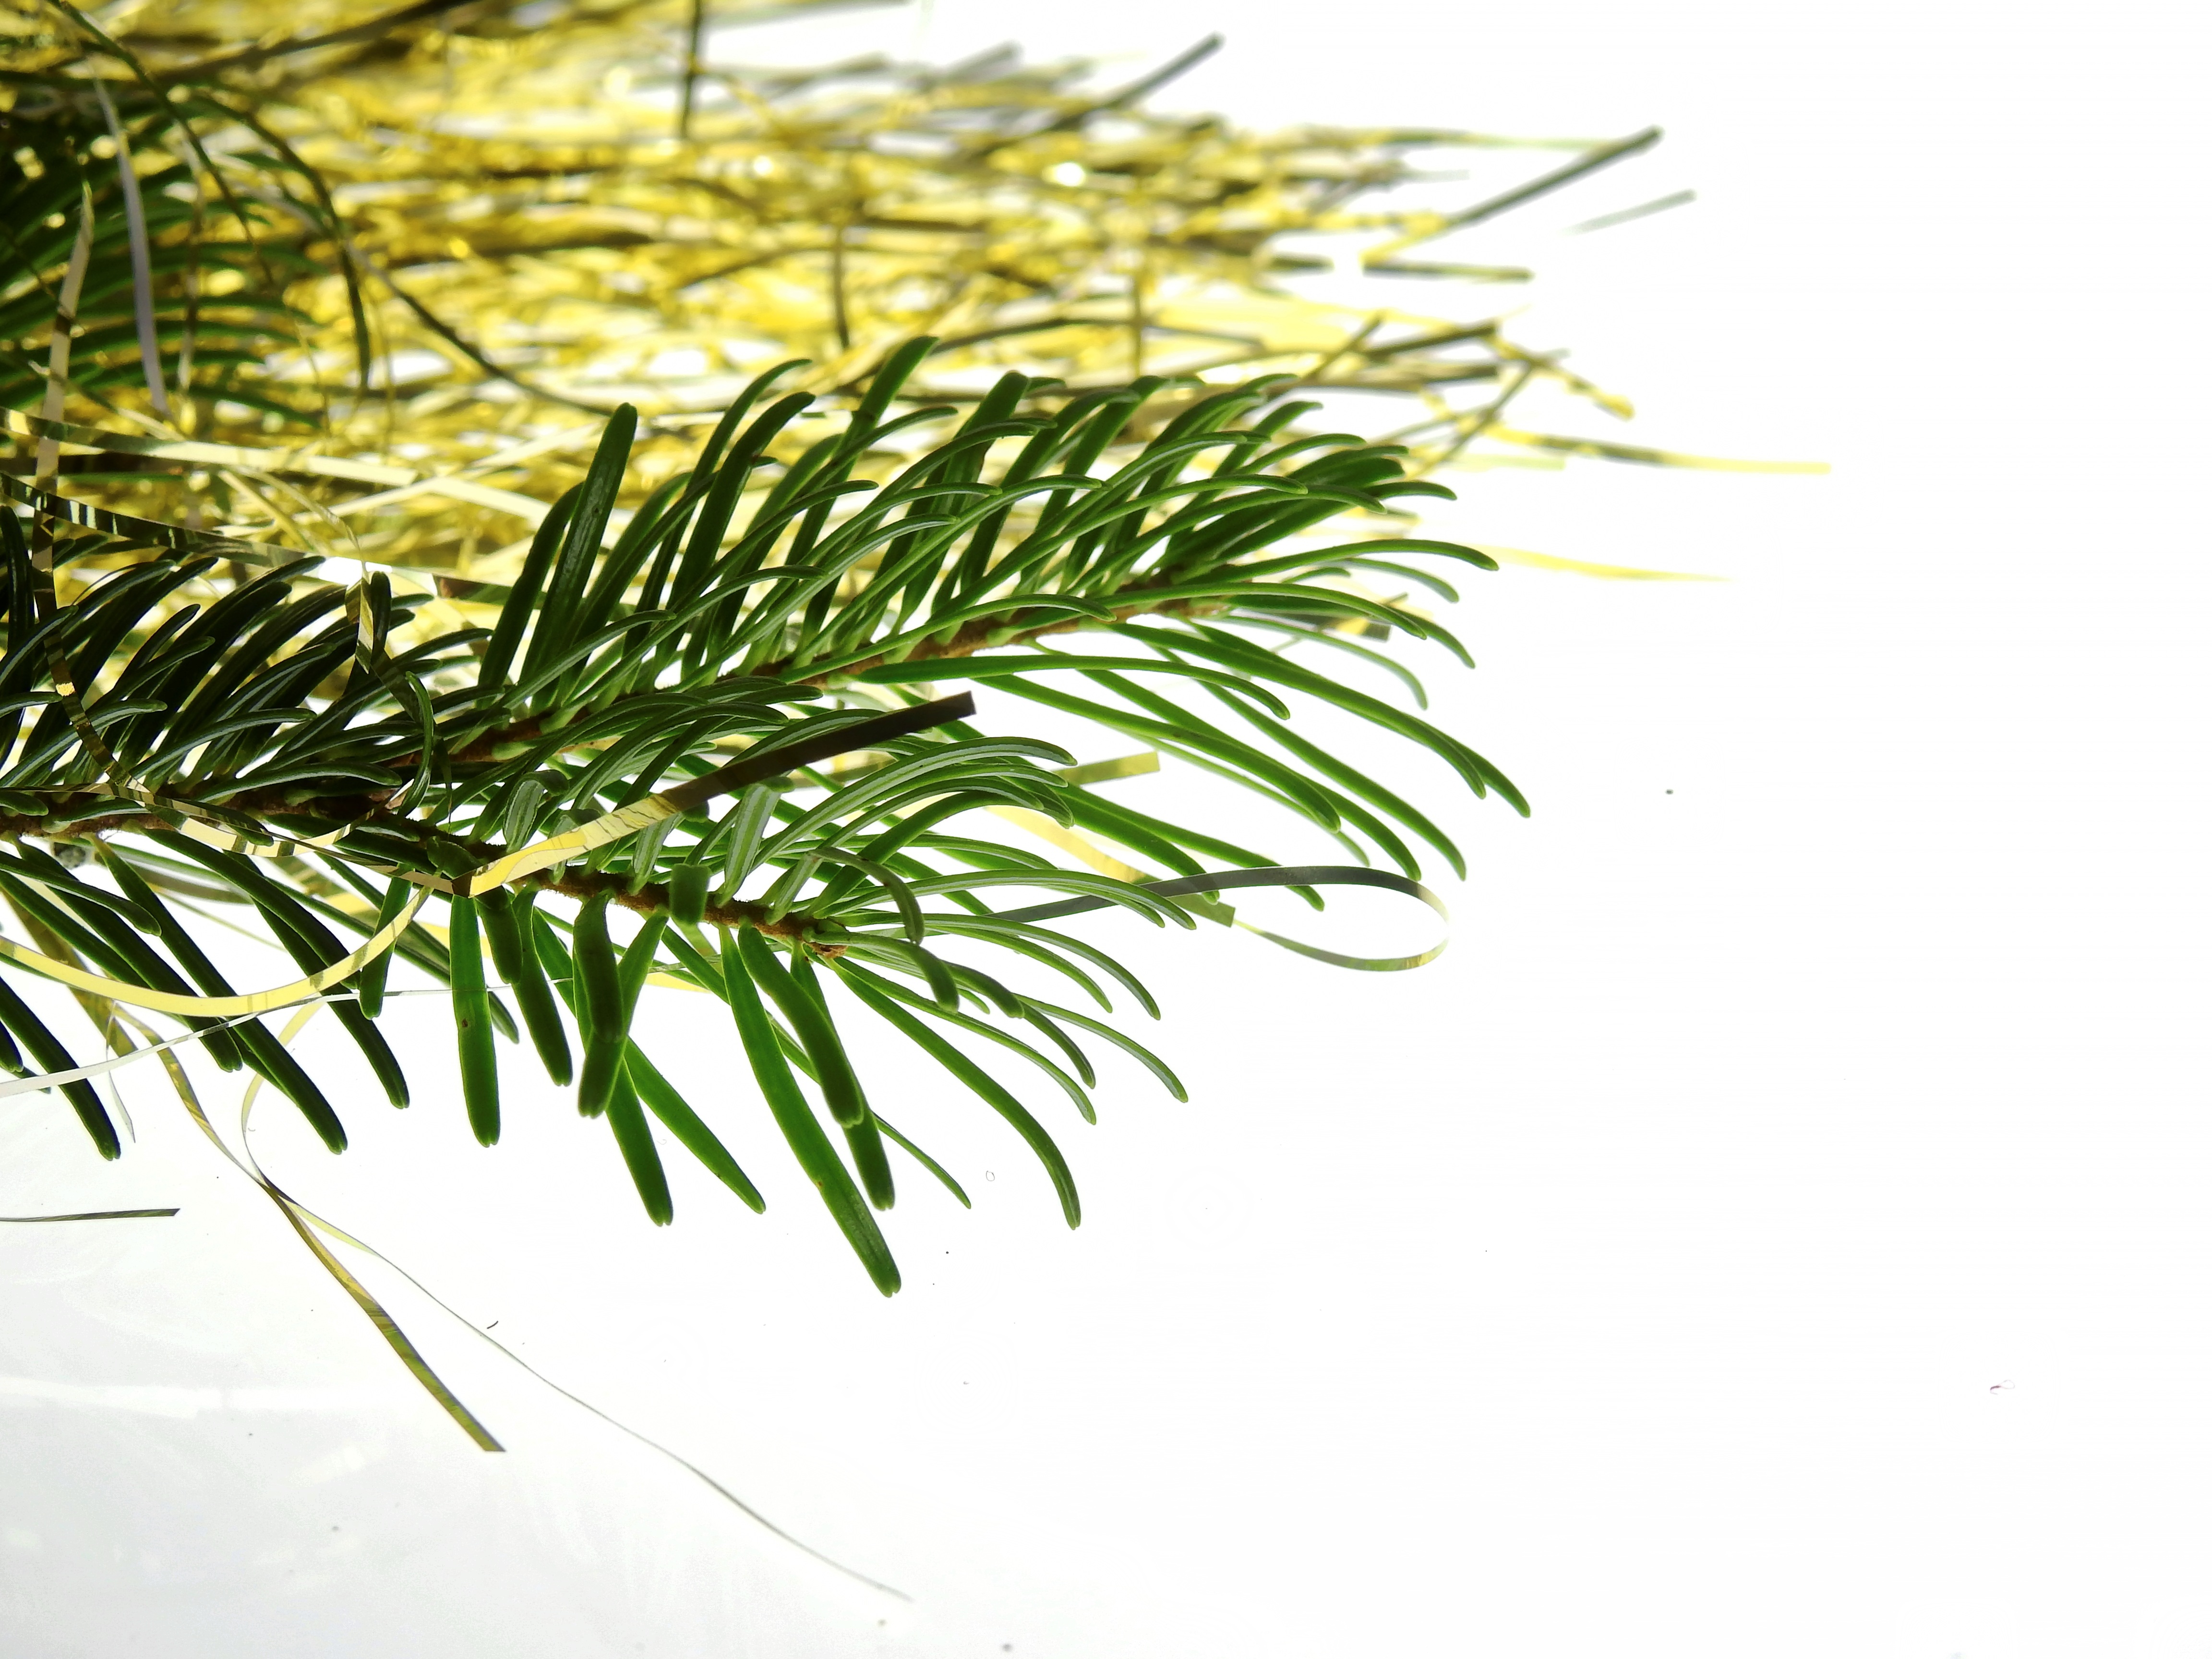
tree, grass, branch, plant, leaf, flower, decoration, christmas, fir, christmas tree, twig, deco, conifer, advent, christmas decoration, christmas time, spruce, contemplative, greeting card, christmas eve, christmas ornaments, grass family, woody plant, land plant, arecales, palm family